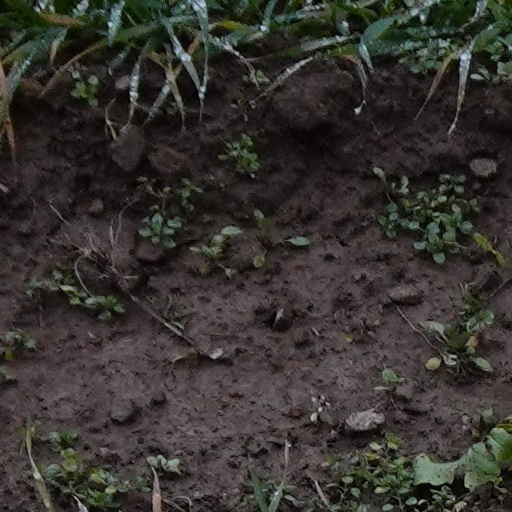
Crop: wheat